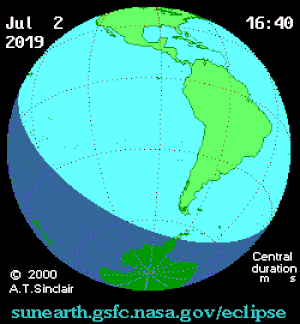
Une éclipse solaire totale a eu lieu le 2 juillet 2019.